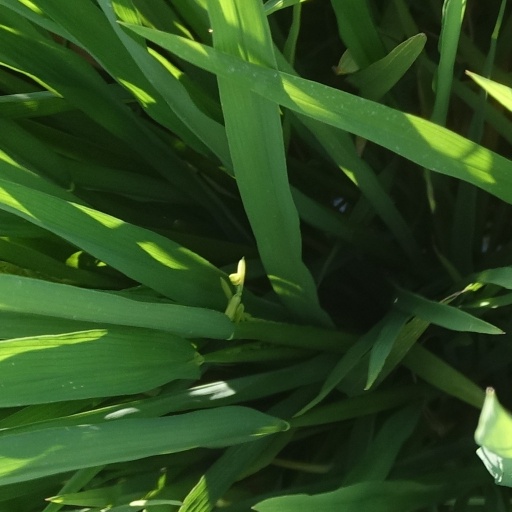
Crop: rice